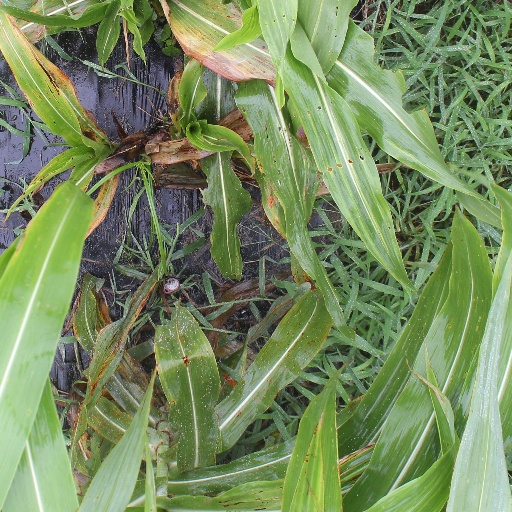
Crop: sorghum